Radio Neutrino Observatory Greenland

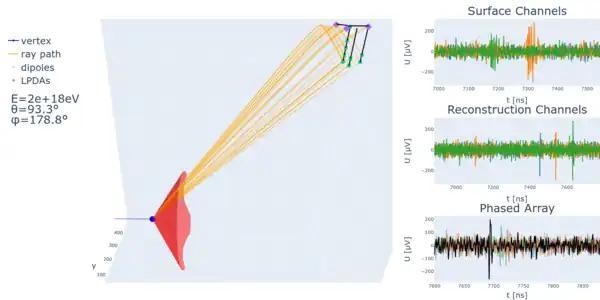
Simulation of a Neutrino Event

An event view from simulations for RNO-G. The neutrino induced particle cascade creates radio emission via the Askaryan effect. This is strongest at the Cherenkov angle at 56°, here shown as a red cone. The radio signal will propagate to the detector according to the ice density (direct and reflected). On the right shown are signals in the surface antennas (upper panel), the reconstruction antennas (middle) and the phased array trigger (lower panel).